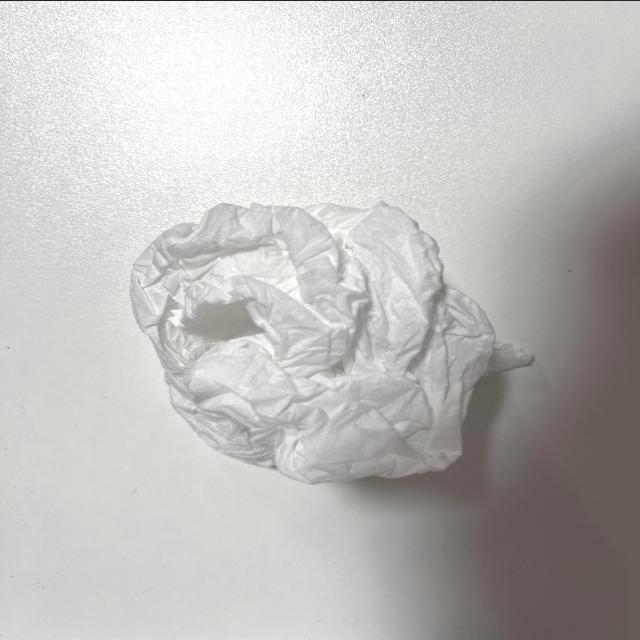
Label: tissues